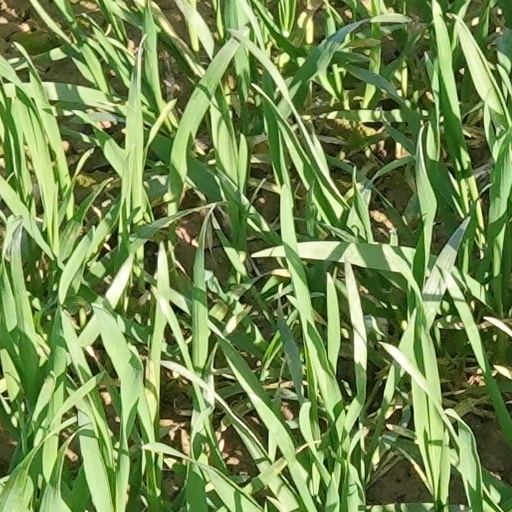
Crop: wheat